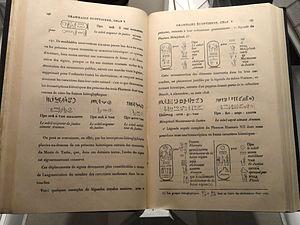
Grammaire égyptienne est un ouvrage posthume de Jean-François Champollion, paru en France en 1836. Son titre complet est Grammaire égyptienne ou Principes généraux de l'écriture sacrée égyptienne appliqué à la représentation de la langue parlée.